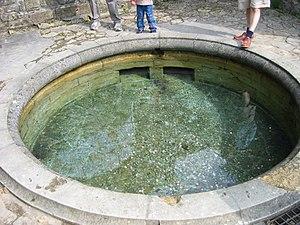
La fontaine de la legende Contents 1 Licensing 2 Auteur 3 Licensing 4 Original upload log Licensing Auteur Anthony Charles
Orval est la marque d'une bière trappiste belge de fermentation haute, brassée à l'abbaye d'Orval située à Villers-devant-Orval en province de Luxembourg.